Grabbed by the Ghoulies

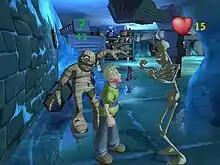
A still image from the game, showing Cooper about to engage in combat

"Grabbed by the Ghoulies" is a 3D action-adventure game with beat 'em up elements. Breaking with the style of previous Rare platformers, the gameplay is simple in design, utilizing the premise of moving through areas of the game's mansion and completing the required challenges in each room. Such challenges include eliminating all ghoulies in a room, beating only a specified kind of ghouly while avoiding eliminating the rest, or finding a key hidden inside a ghouly before the player-character, Cooper, can continue. All combat and melee attacks are maneuvered by the control sticks, whereas the game's camera can be rotated by both triggers. Most of the objects in the mansion are destructible, with the chance of finding Super Soup power-ups inside. The Super Soups can have negative effects, like reversing the player's controls or lowering Cooper's speed, or positive effects, such as making Cooper invulnerable or immobilizing all ghoulies in the room. When the player fails a challenge or takes longer than a set time limit to complete one, rather than immediately restarting the room, the Grim Reaper will chase after Cooper; the Reaper will instantly kill Cooper if he's touched and the player will have to restart the room over, but the Reaper can also be used to the player's advantage, as he will also kill any ghouly that he touches. Standard enemies in the game include zombies, mummies, imps, skeletons and zombie pirates. Many objects in the game with which the character can interact—including chairs, knives, and axes—can be used as weapons.